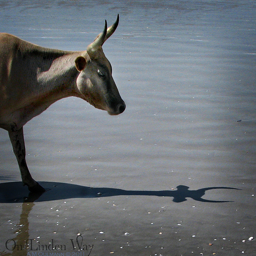
A large cow looks at its reflection in the water
An antelope standing in water and casting a shadow.
A photo of a  horned animal walking through murky water.
An adult cow walking along side the river bank
A lone buffalo standing in front of his shadow